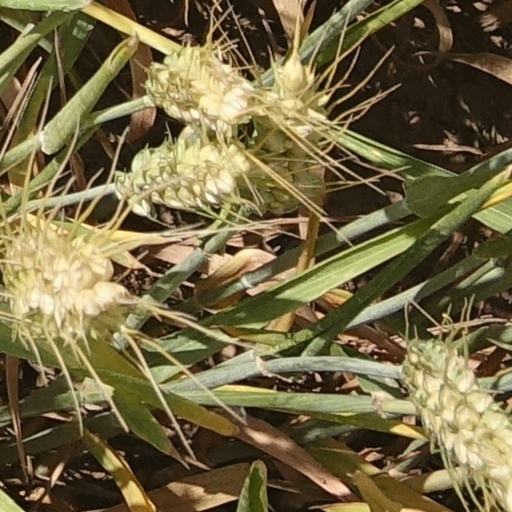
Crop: wheat